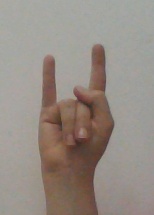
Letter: la